Whitall Tatum Company

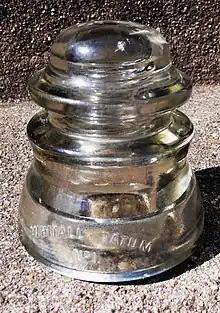
Communication line pin insulator made by Whitall Tatum, circa 1945 (after the company was purchased by Armstrong, but before name on insulator units was changed to reflect this)

Whitall Tatum entered the insulator manufacturing market in 1922, mass-producing them for use on power and communications lines across the country. Armstrong Cork Corporation purchased Whitall-Tatum in 1938, continuing insulator production under the Armstrong trademark. Production continued after a 1969 purchase by Kerr Glass Manufacturing Corporation until about 1976. One final run of Kerr DP-1s was manufactured in 1978. Some of these particular units have flat domes, and are rather scarce among insulators found "in the wild".